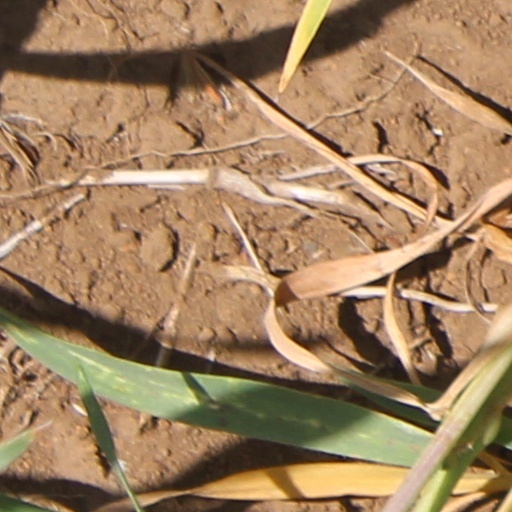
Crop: wheat